Paul Da Prince

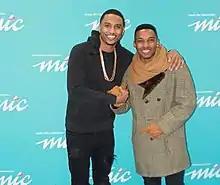
Paul Da Prince and American singer Trey Songz at an event organized by MTC Namibia in 2015

Paul is prominent for his role as a TV presenter and master of ceremonies. Having worked with Muvi TV in his teenage years on shows like Z-Kids News, Michael Jackson Dance Show and the Kids and Teens show between 2008 and 2012. He currently works with the Namibian Broadcasting Corporation as the host of the weekly entertainment show 'Whatagwan' and hosts a breakfast show on NBC's National FM every weekday. He has hosted various high-profile events including the Trey Songz Concert in 2015, the Namibian Annual Music Awards in 2015, 2016, 2017, 2018 and 2019. He guest-hosted SuperSport and Mzanzi Magic's weekly sports and entertainment show which is hosted by Minnie Dlamini and Lungile Radu in September 2018. He also worked on two seasons of 'Kumwesu' which is a lifestyle and entertainment programme which aired on Zambezi Magic between 2017 and 2018.